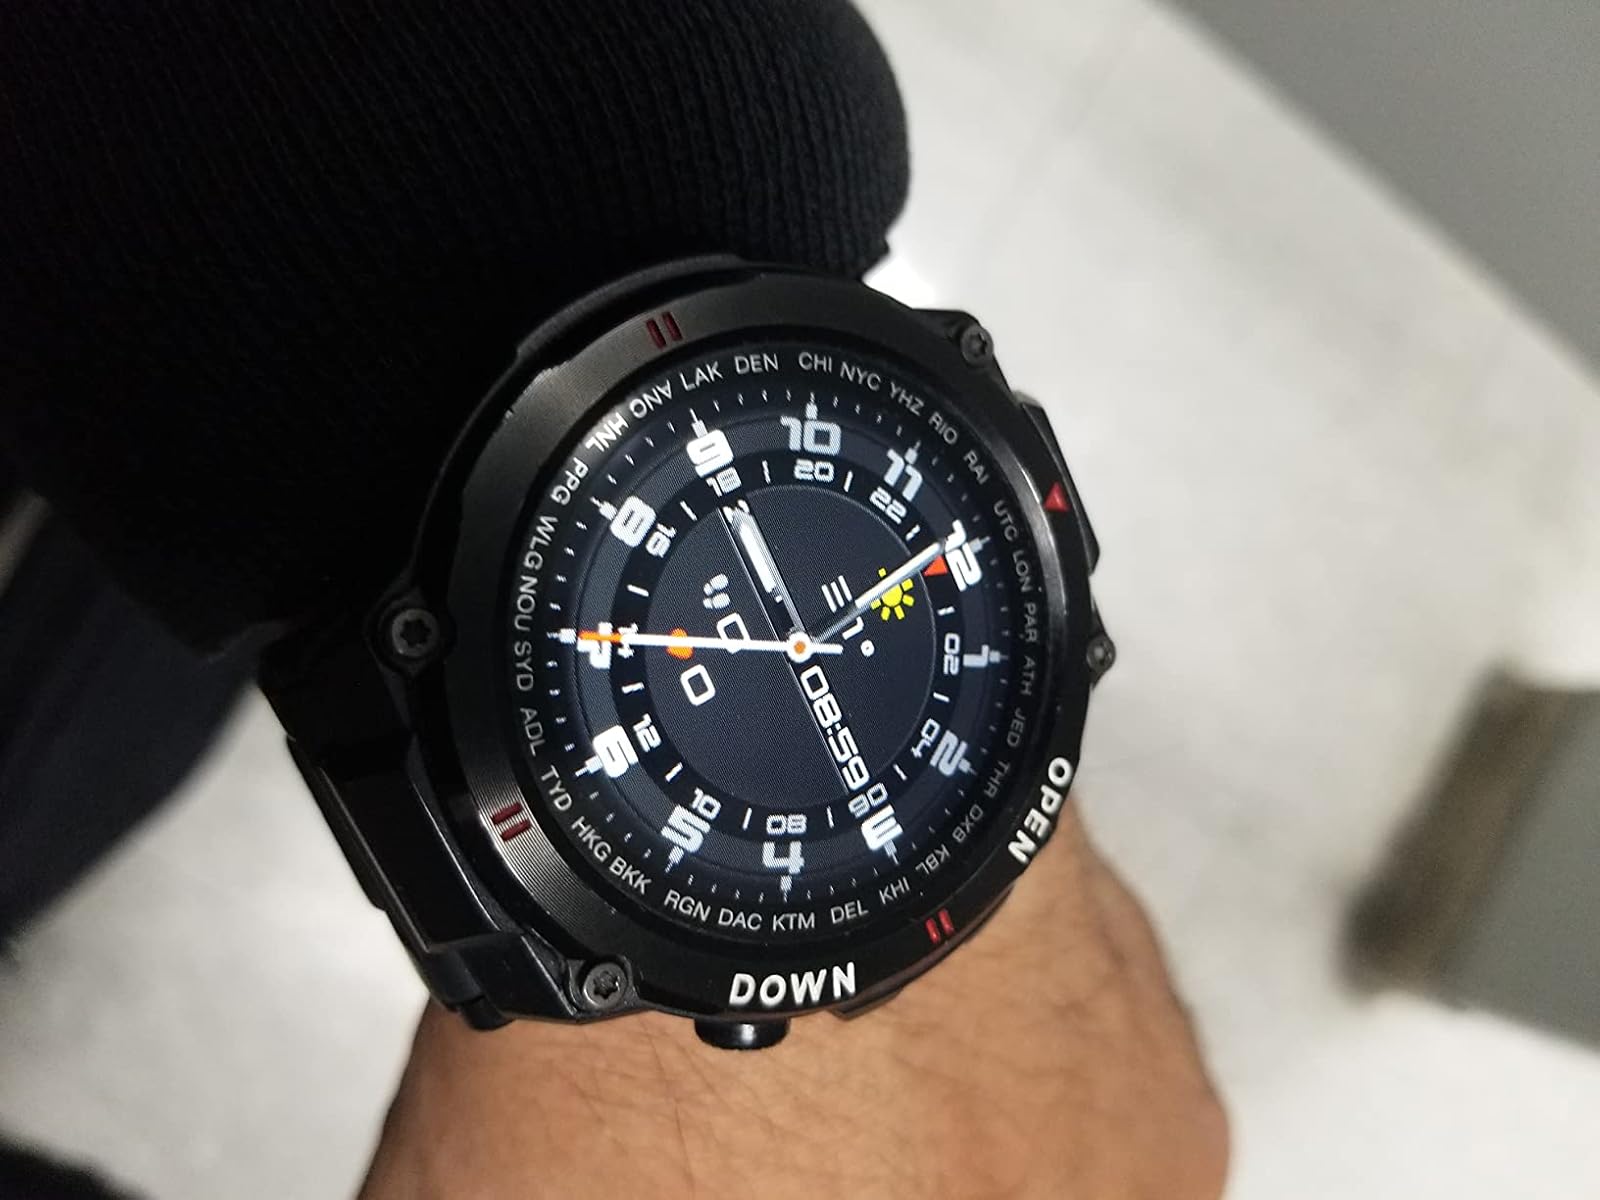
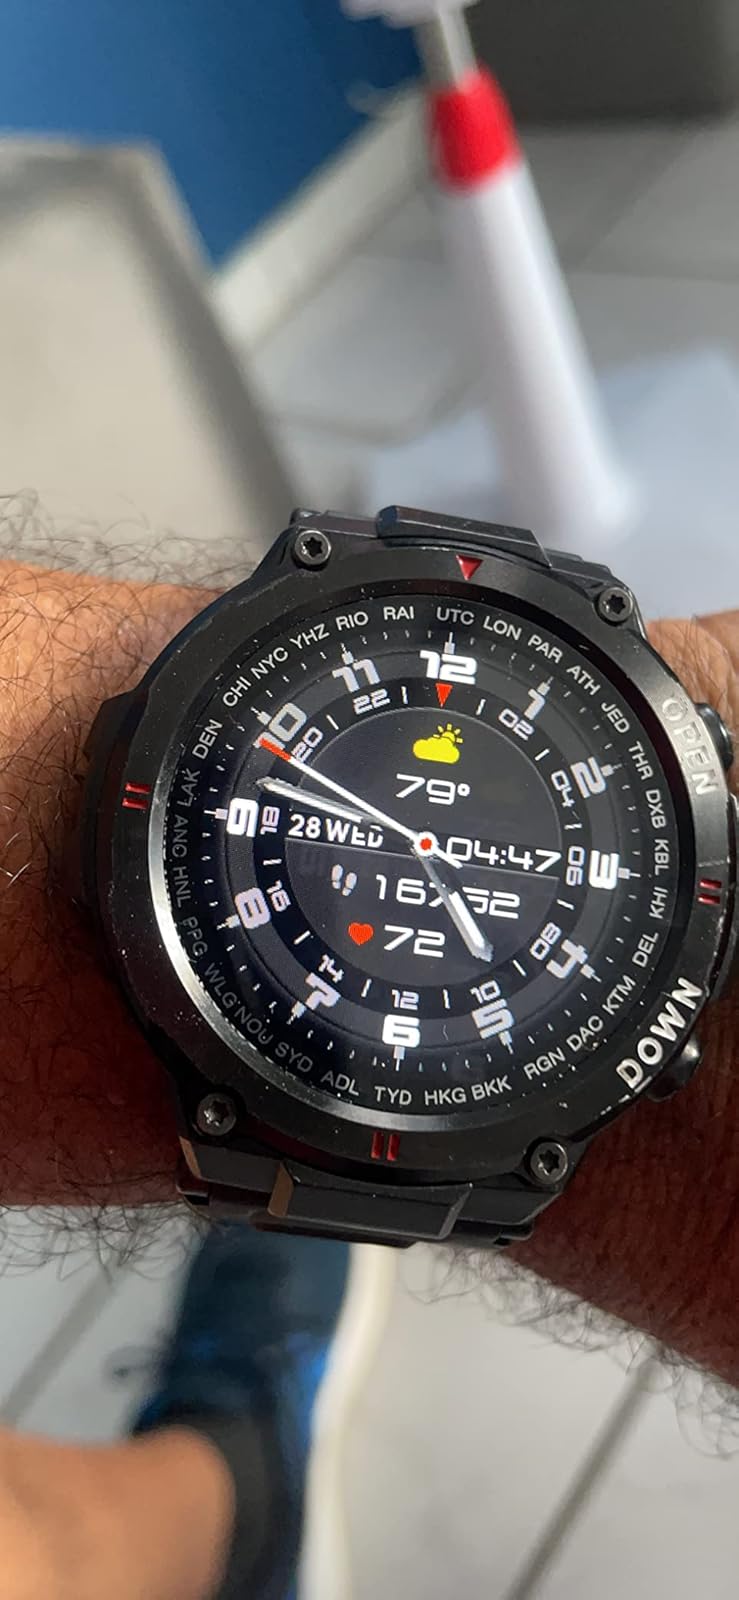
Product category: smartwatch
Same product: yes